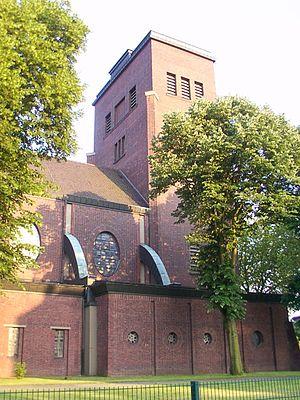
Le terme Expressionnisme de brique distingue une variante spécifique de l'architecture expressionniste utilisant la brique, les tuiles ou la brique vitrifiée comme matériaux de construction de prédilection. Les bâtiments répondant à ce style furent construits surtout dans les années 1920, et particulièrement en Allemagne.